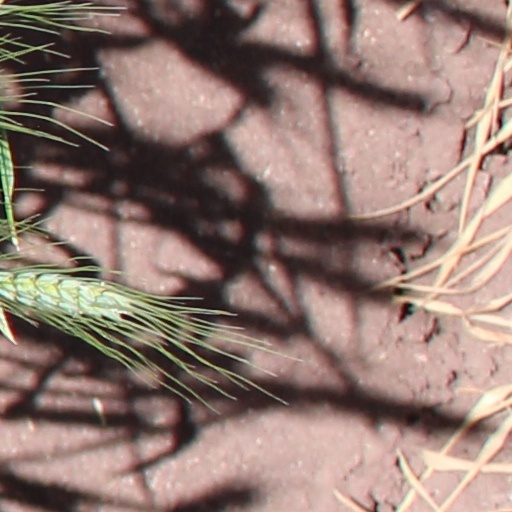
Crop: wheat